Tiger Nageswara Rao

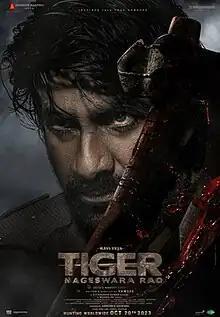
Theatrical release poster

Tiger Nageswara Rao is a 2023 Indian action film written and directed by Vamsee and produced by Abhishek Agarwal. The film stars Ravi Teja in the title role alongside Anupam Kher, Jisshu Sengupta, Nupur Sanon (in her film debut), Renu Desai (in her comeback role), Gayatri Bhardwaj and Murali Sharma.